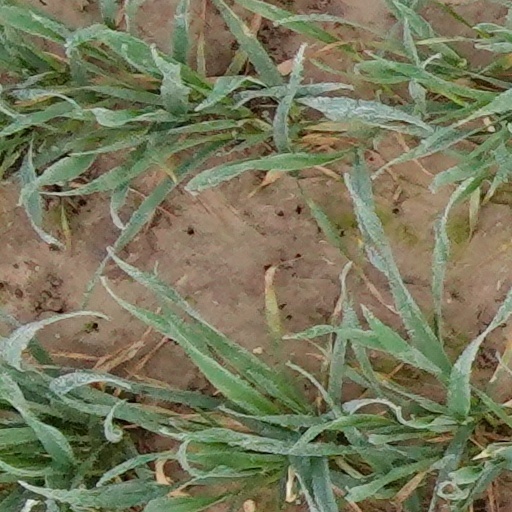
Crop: wheat